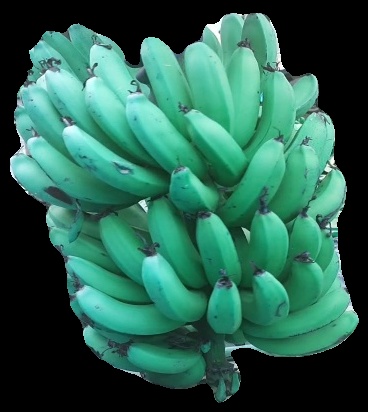
Variety: pachbale
Grade: grade3